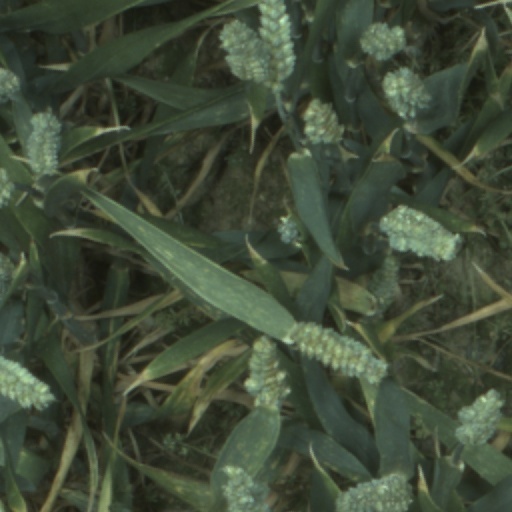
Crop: wheat